Brutus Greenshield

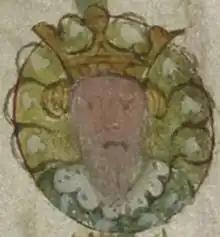
Brutus Greenshield from the Genealogical Chronicle of the Kings of England to Edward IV (c. 1461)

Brutus Greenshield was a legendary king of the Britons as accounted by Geoffrey of Monmouth. He was the son of King Ebraucus and came to power in 1001BC.